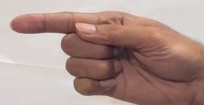
ASL sign: G